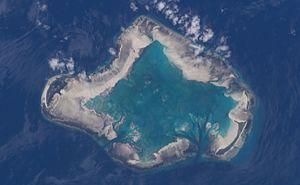
Cosmoledo est un atoll inhabité des Seychelles dans l'océan Indien. Il constitue un important lieu de nidification pour plusieurs espèces d'oiseaux et notamment de sterne fuligineuse, dont c'est la plus grande colonie des Seychelles, ainsi que de fous. L'atoll forme avec l'île Astove le groupe Cosmoledo.